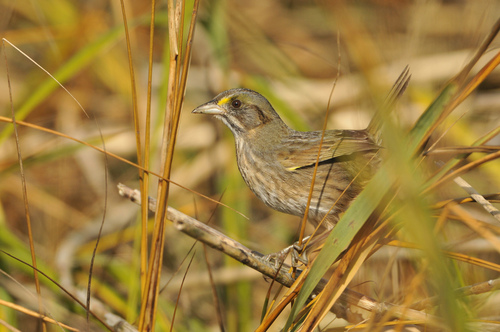
this bird is very small relative to the blades of grass in the photo and it has neutral colored feathersa bird with shades of colors all around ranging through grey, tan, and yellow.
this bird is brown in color with a sharp grey beak and brown eye rings.
this is a grey bird with a white belly and a yellow eyebrow.
a dull colored bird with a primarily grayish brown body with small areas of yellow
this bird has wings that are brown with a white bellya medium sized bird with a dull colored feathers.
a brown bird with a yellow spot in front of the eye.
this bird has a short, pointed beak with brown, tan and yellow stripes throughout.
small brown bird with brown and white mottled chest, yellow eyebros and short bill
Species: Seaside Sparrow